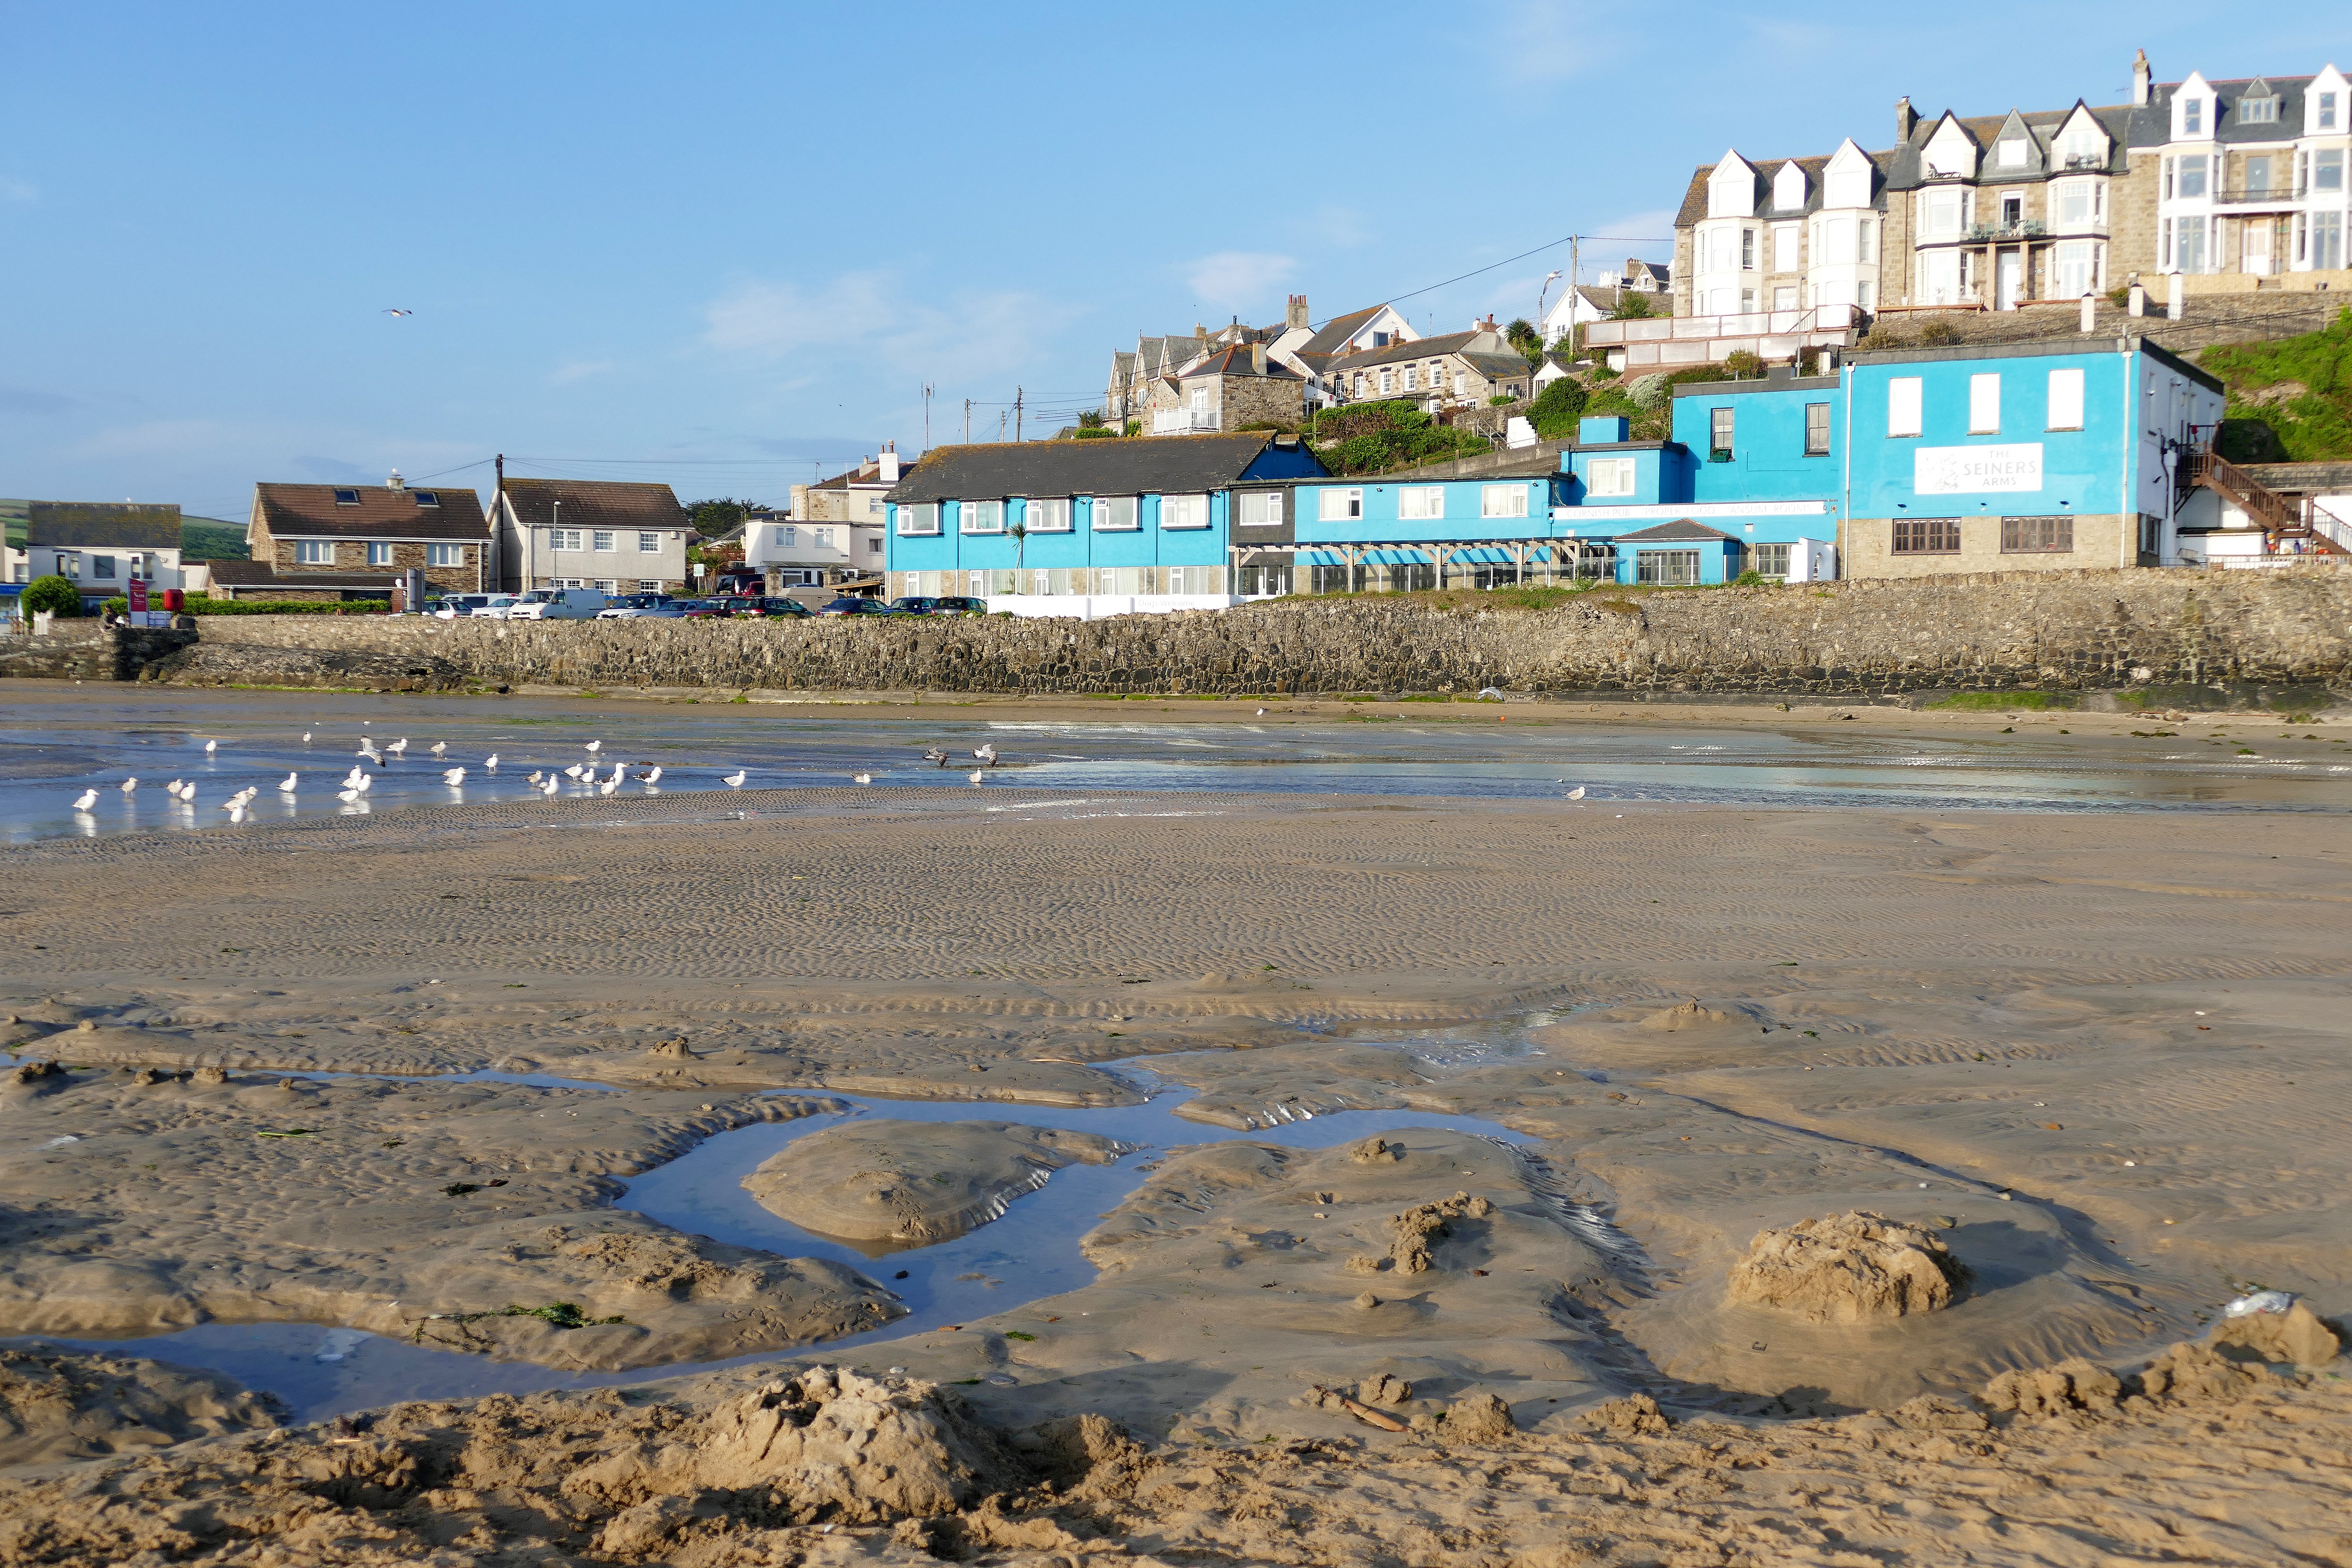
beach, sea, coast, water, path, sand, rock, ocean, sky, shore, coastal, coastline, shoreline, cliff, seaside, surfing, scenic, seascape, scenery, bay, body of water, uk, england, south, places, west, north, waves, clouds, atlantic, united, cornwall, newquay, cornish, perranporth, perran, reen